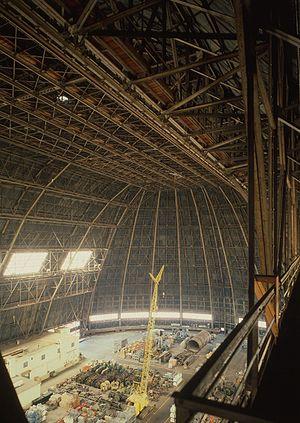
Le 'Goodyear Airdock' ou Dock Aérien de Goodyear est un lieu de stockage et de construction de dirigeables de la société Goodyear-Zeppelin Corporation situé à Akron.